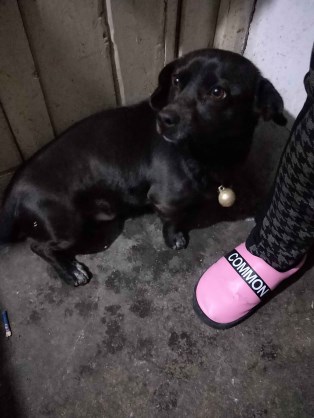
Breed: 3336-n000121-chinese_rural_dog